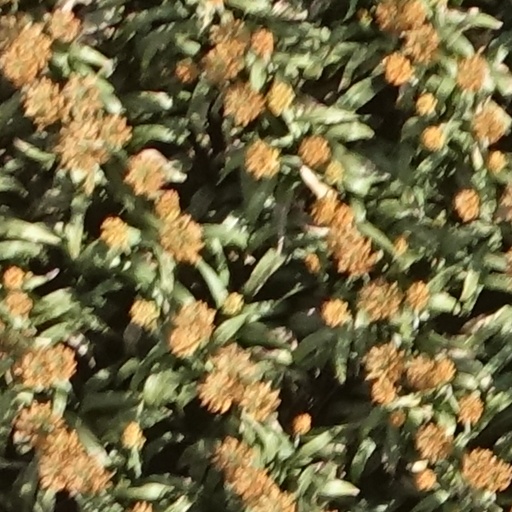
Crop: sorghum